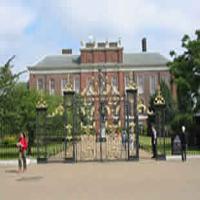
Weather: sun or clear